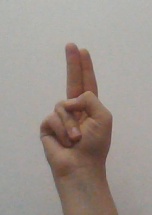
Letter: taa